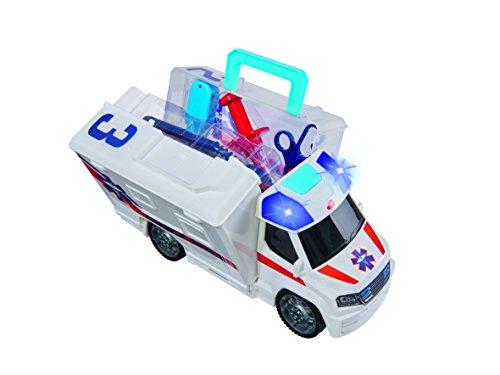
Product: Dickie Toys Push and Play SOS Rescue Ambulance
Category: Toys & Games | Dress Up & Pretend Play | Pretend Play
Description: Rescue and care: on the road with the Dickie Toys Push and Play SOS Ambulance.
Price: $24.77
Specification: ProductDimensions:13x5x7inches|ItemWeight:1.76pounds|ShippingWeight:2.82pounds(Viewshippingratesandpolicies)|DomesticShipping:ItemcanbeshippedwithinU.S.|InternationalShipping:ThisitemcanbeshippedtoselectcountriesoutsideoftheU.S.LearnMore|ASIN:B00U770OXO|Itemmodelnumber:203716000AMU|Manufacturerrecommendedage:36months-15years|Batteries:2AAbatteriesrequired.(included)